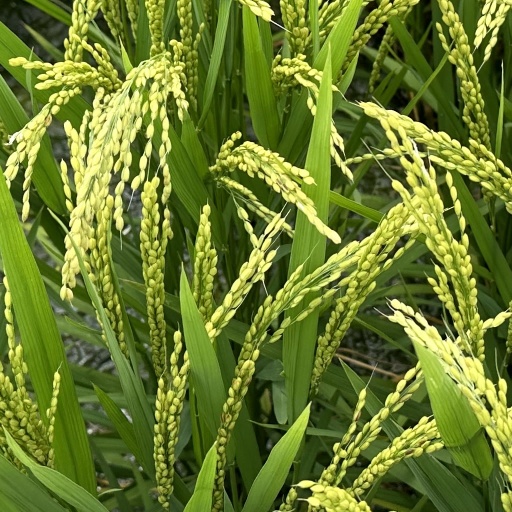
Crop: rice